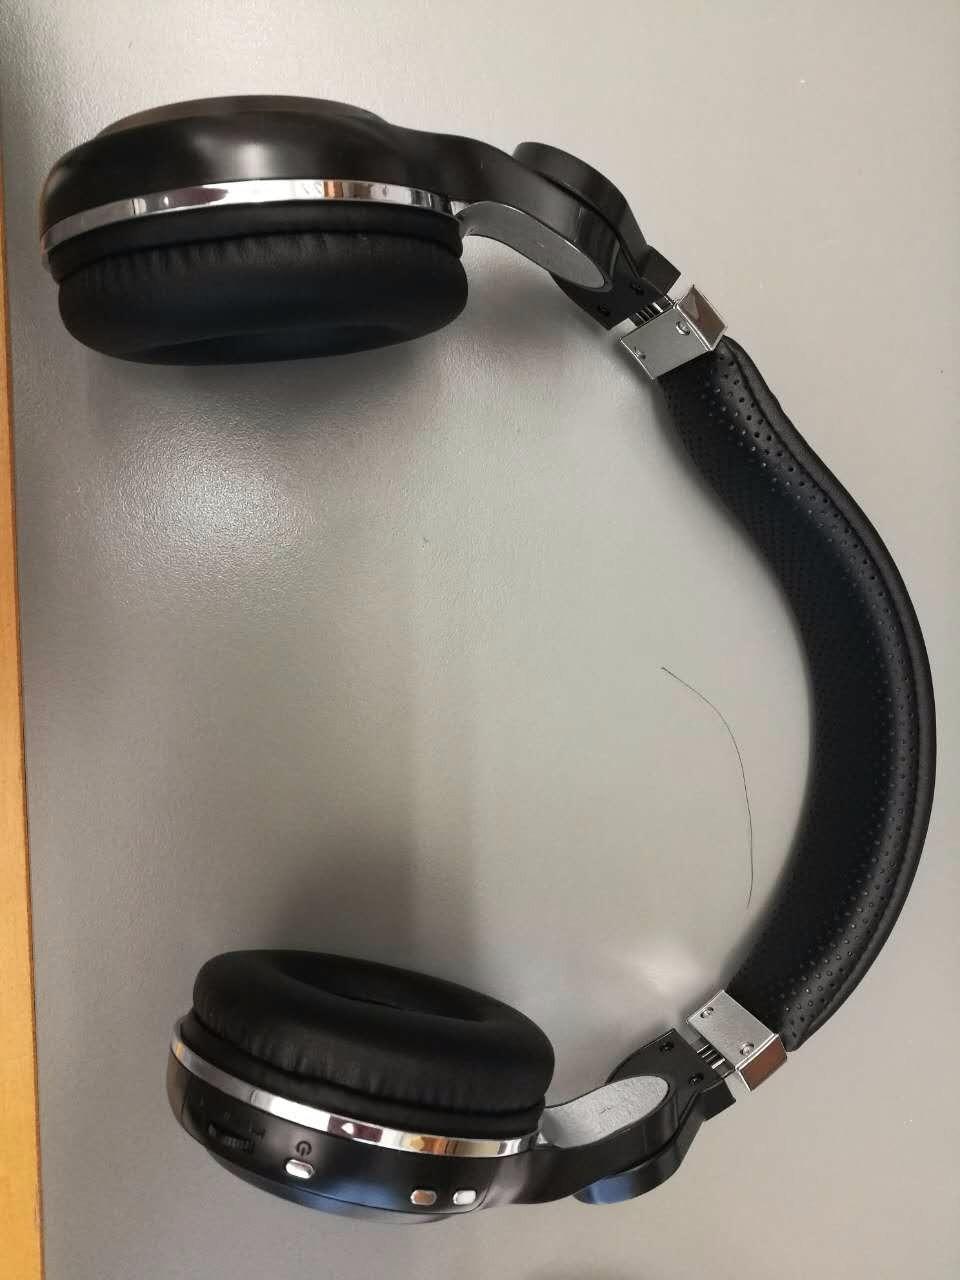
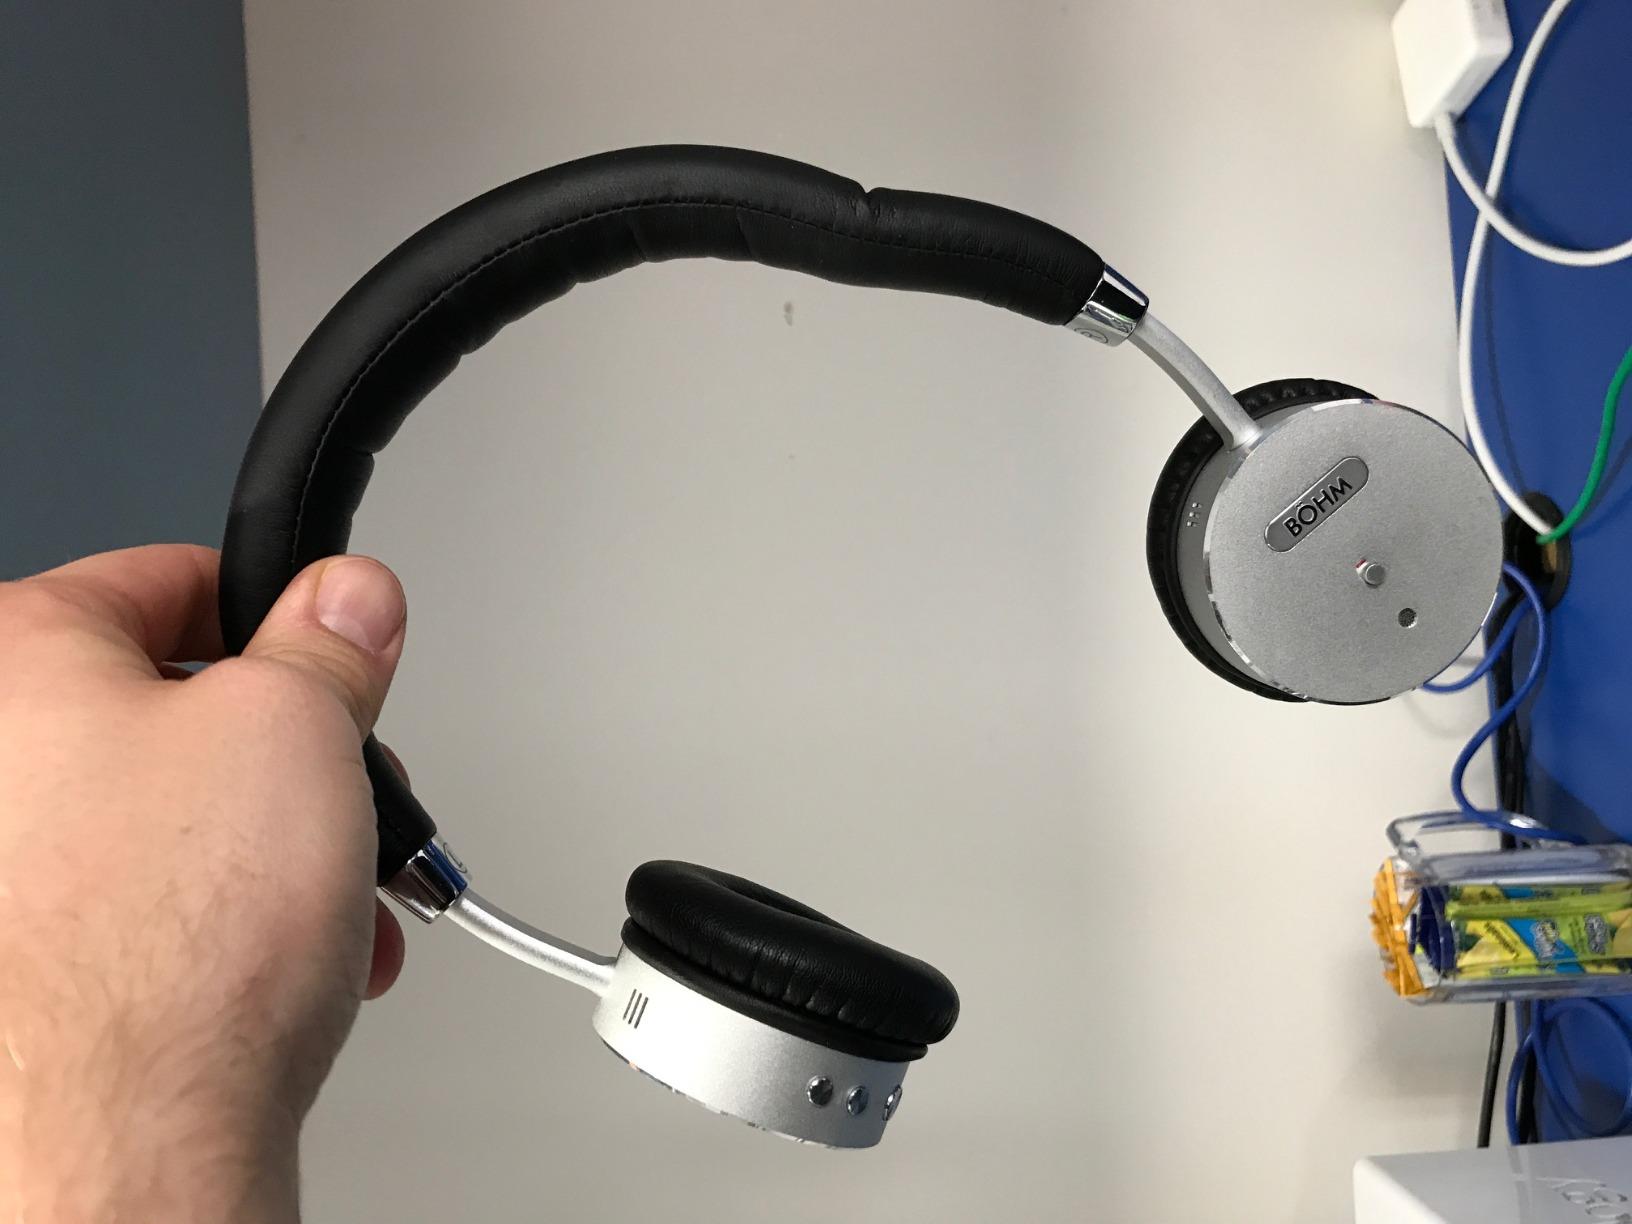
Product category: headphones
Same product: no